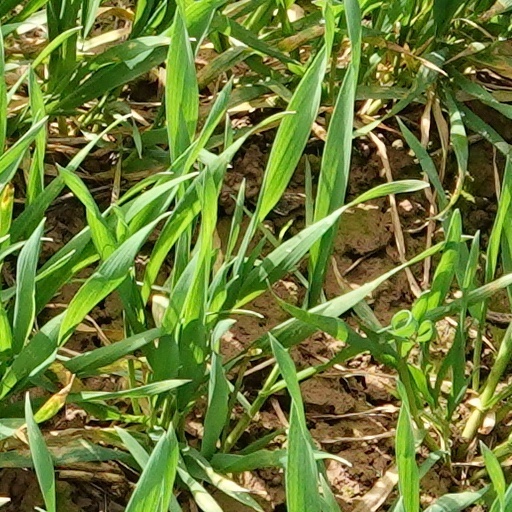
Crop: wheat